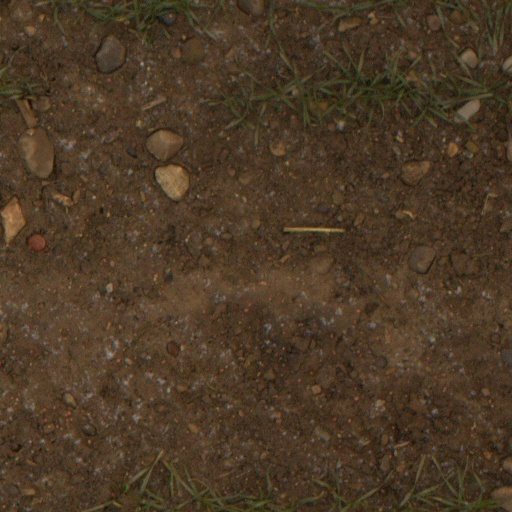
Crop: wheat